Alfa Romeo 6C

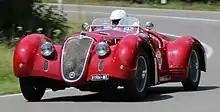
Alfa Romeo 6C 2500 Super Sport Spyder Corsa

Introduced in 1938, the 2500 (2,443 cc) was the final 6C road car. World War II was coming and car development was stopped, but a few hundred 6C 2500s were built from 1940 to 1945. Postwar, the first new Alfa model was the 1946 6C 2500 "Freccia d'Oro" (Golden Arrow), of which 680 were built until late 1951, with bodies by Alfa. The 2500 had an enlarged engine compared to the predecessor model; this Vittorio Jano designed dual overhead cam engine was available with either one or three Weber carburetors. The triple carburetor version was used in the top-of-the-range SS (Super Sport) version. The 2,443 cc straight-six engine was bored out from to and was mounted onto a steel ladder frame chassis, which was offered with three wheelbases: on the Turismo, on the Sport and on the Super Sport. Various coachbuilders built their own bodied versions of the 2500, but most bodywork was built by Touring Superleggera of Milan.